Sacred Heart Catholic School (Hattiesburg, Mississippi)

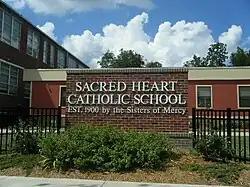

Sacred Heart Catholic School is a Roman Catholic parochial school in the historic district of downtown Hattiesburg, Mississippi where it is mostly surrounded by Victorian-era homes and other churches. It is the only PK-12 school in Northern Deanery of the Roman Catholic Diocese of Biloxi.